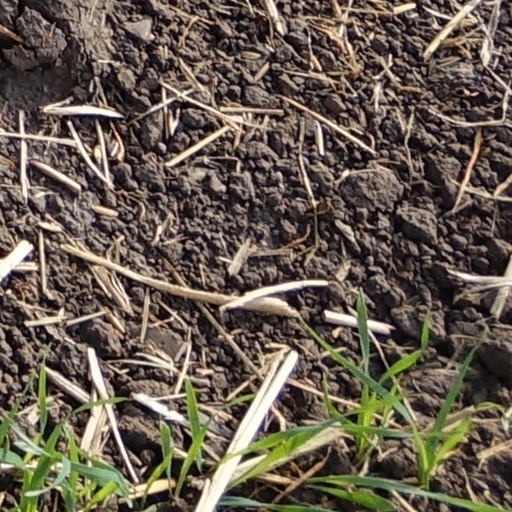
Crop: wheat